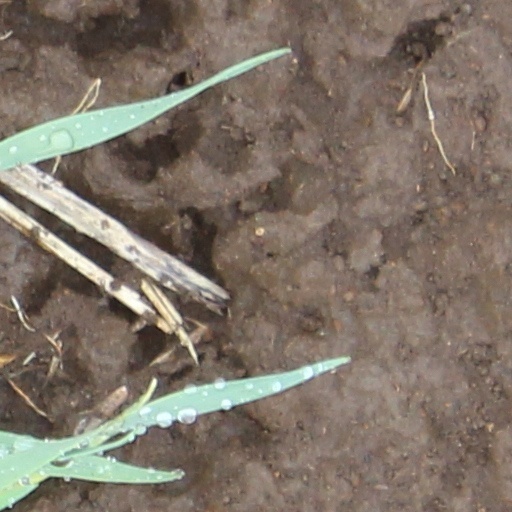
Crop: wheat